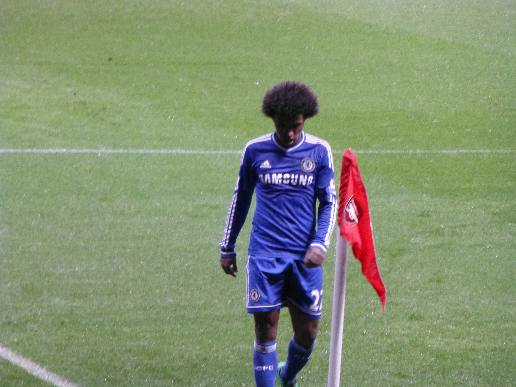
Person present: Yes